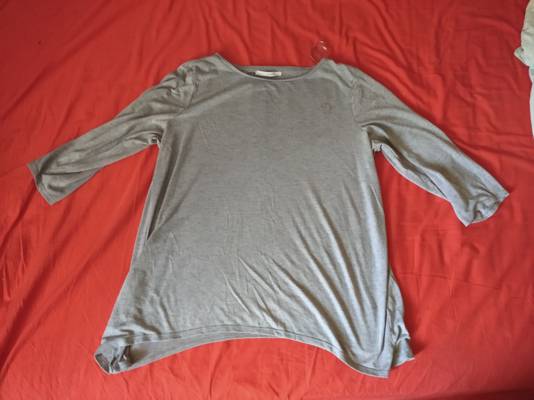
Waste category: clothes